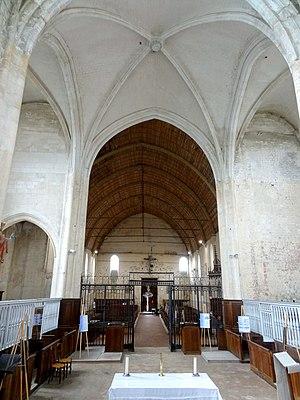
Intérieur de l'église - voir titre.
L'église Saint-Ouen est une église catholique paroissiale située à Therdonne, dans le département de l'Oise, en France. Elle est totalement isolée des habitations. Sa vaste nef unique, maintes fois réparée, remonte en partie au XIᵉ siècle, comme le donne à penser son appareil de petits moellons cubiques récupérés d'édifices gallo-romains démantelés. Son transept et son chœur, composé d'une travée droite et d'une abside à cinq pans, est de style gothique flamboyant, et date du premier quart du XVIᵉ siècle. Au niveau de l'ancien diocèse de Beauvais, cet ensemble d'une exécution soignée représente l'une des réalisations flamboyantes les plus remarquables dans le milieu rural. La consécration des deux chapelles dans les croisillon n'est intervenu que tardivement, en 1556. Le clocher, implanté au sud de la nef, près du croisillon sud, n'a été bâti qu'entre 1674 et 1676, et remplace un clocher roman victime d'intempéries, dont il imite le style. Le portail est de style classique. L'église Saint-Ouen a été classée monument historique par arrêté du 31 juillet 1913.